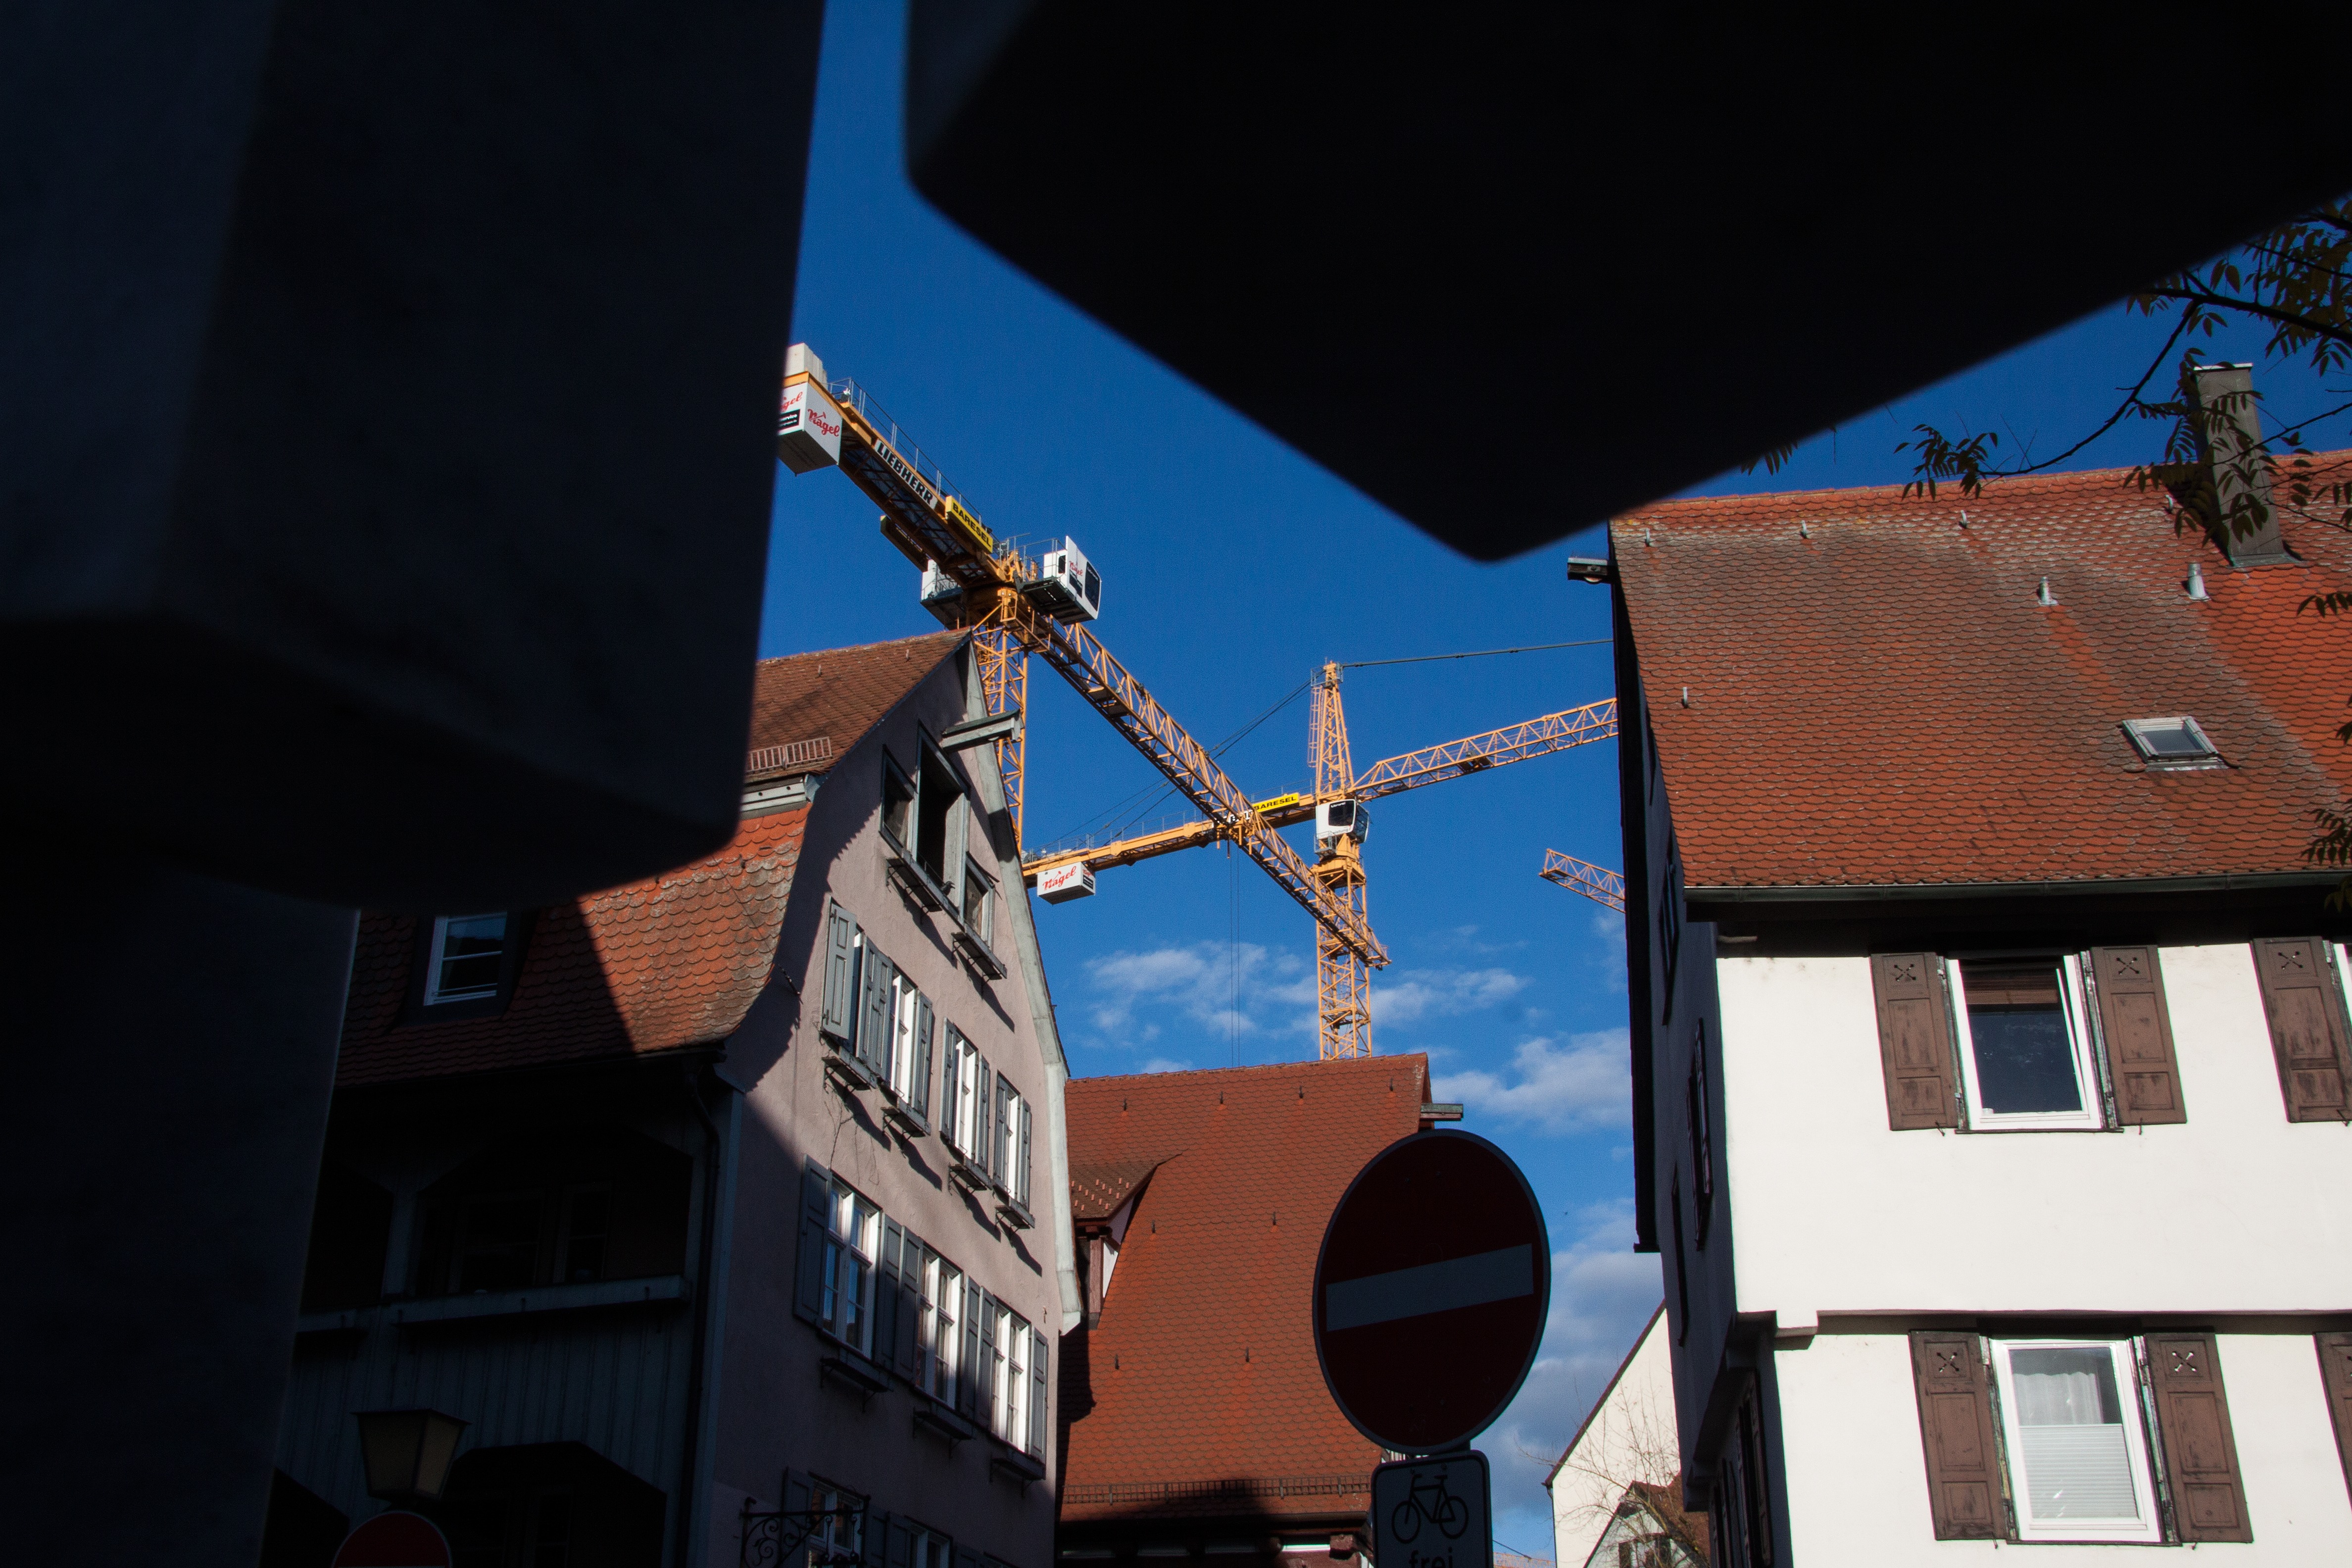
sky, old, evening, construction, color, blue, lighting, homes, cranes, site, gable, construction work